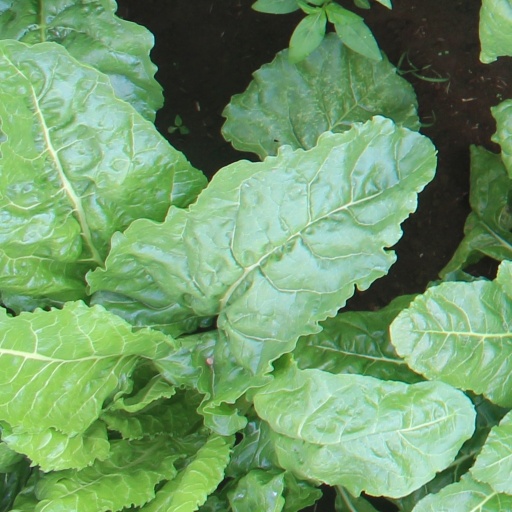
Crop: sugar beet